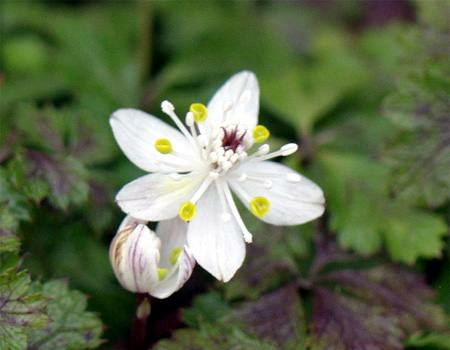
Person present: No